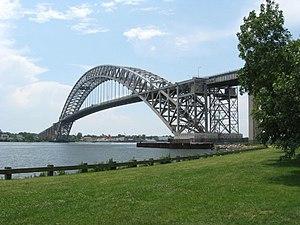
Cet article dresse une liste des ponts de New York, avec l'année de construction, la longueur en mètre de chaque pont et le nom du cours d'eau traversé. La ville de New York est divisée en 5 arrondissements, reliés entre eux par des ponts et des tunnels.
Bayonne est une ville américaine de l'État du New Jersey, située dans le comté de Hudson au sud de la péninsule de Bergen Neck. Bayonne est située juste à l'ouest de la ville de New York. Sa population s’élevait à 63 024 habitants lors du recensement de 2010, estimée à 66 238 habitants en 2016.